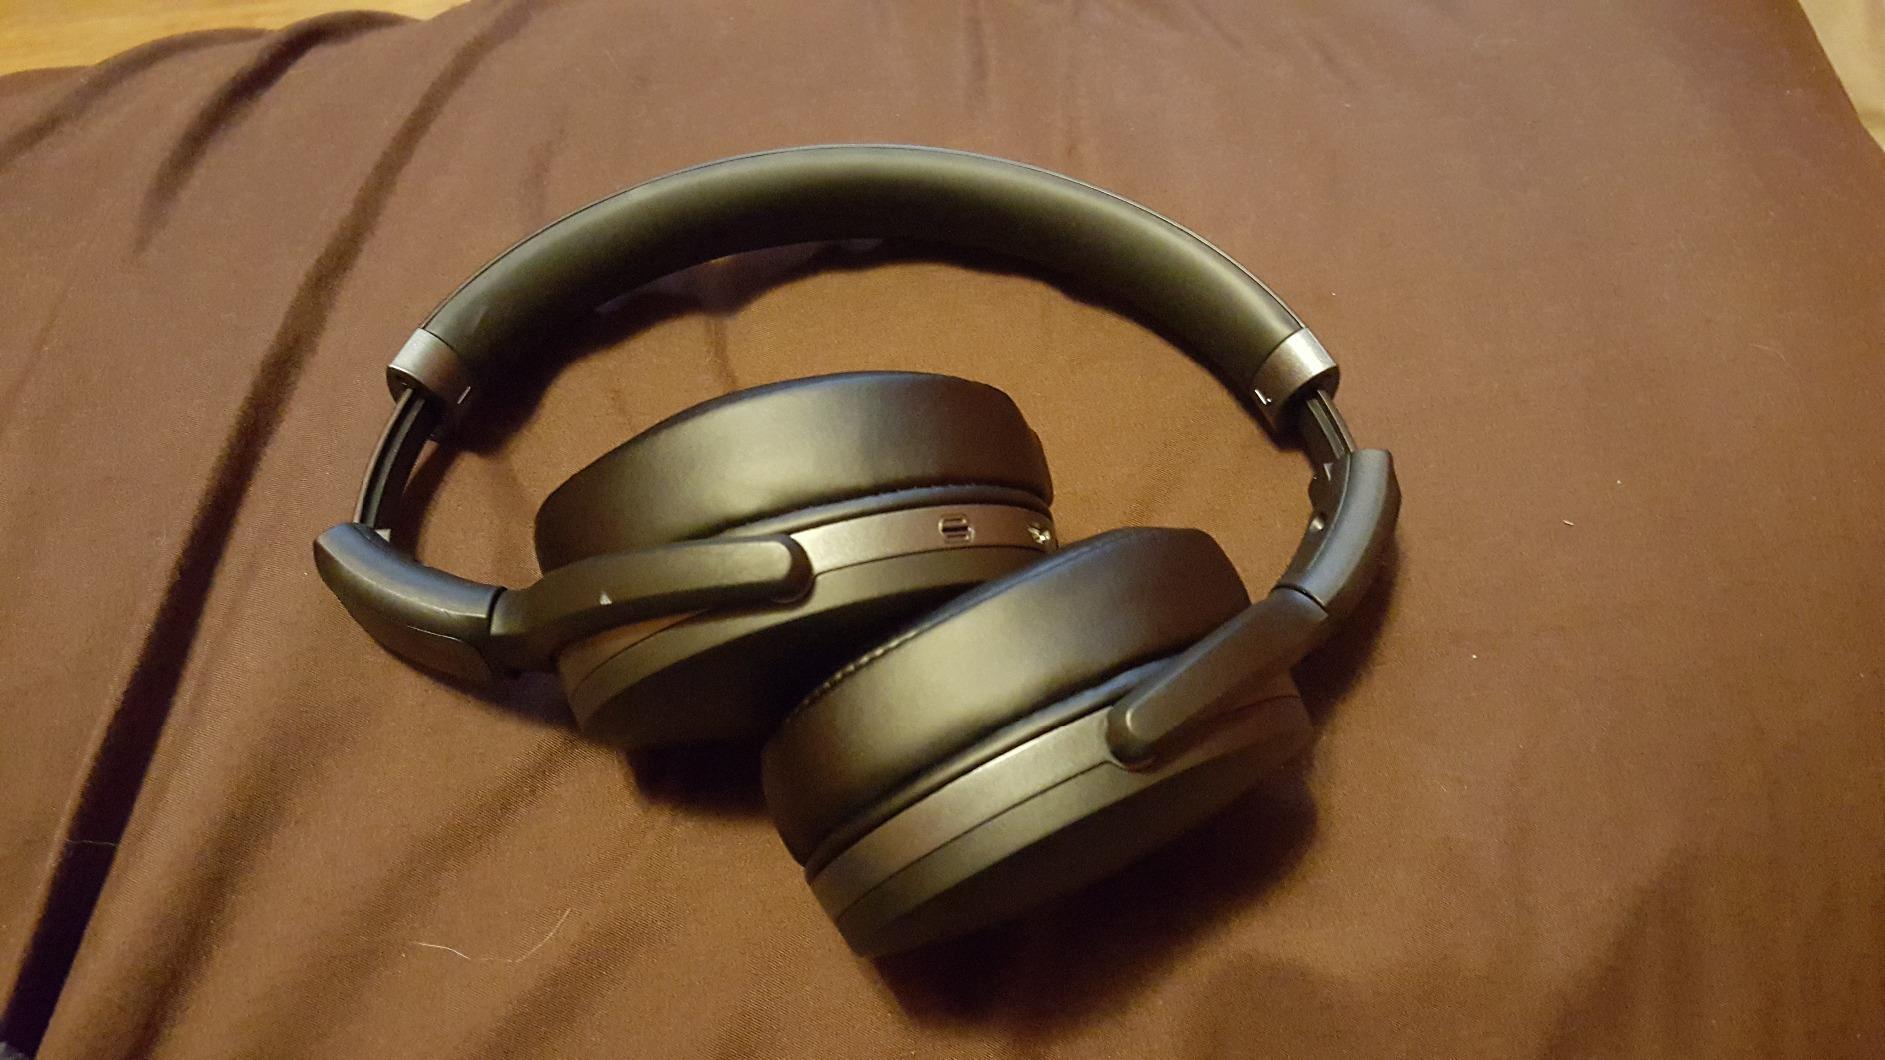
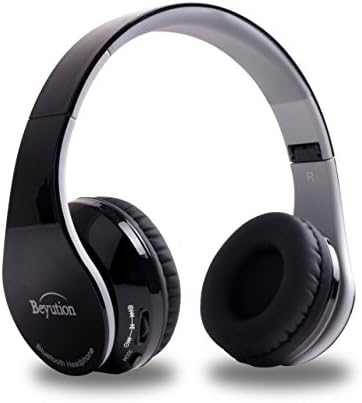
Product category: headphones
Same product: no